David Späth

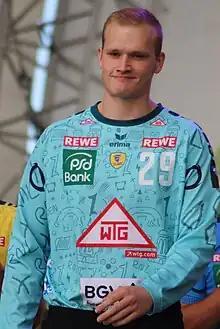
Späth in 2023

David Späth (born 29 April 2002) is a German handball player for Rhein-Neckar Löwen and the German national team.